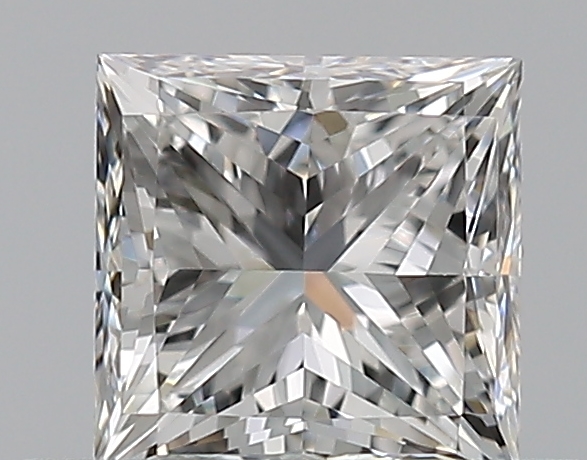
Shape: princess
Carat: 0.5
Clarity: VVS2
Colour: F
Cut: EX
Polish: EX
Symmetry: VG
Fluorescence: N
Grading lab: GIA
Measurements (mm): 4.23 x 4.22 x 3.12